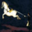
Label: horse